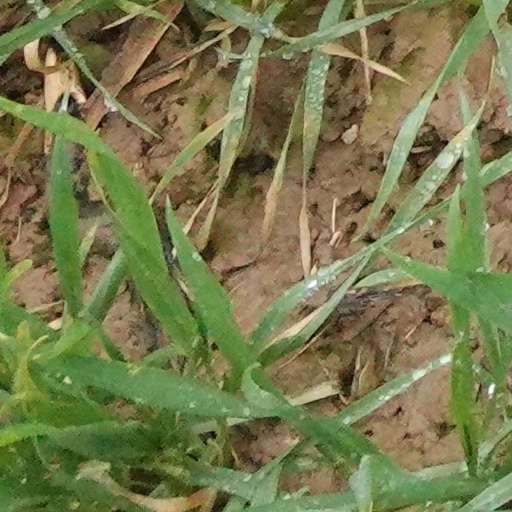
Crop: wheat